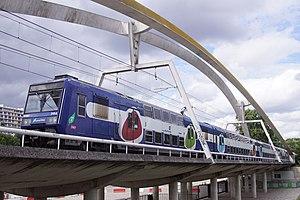
Une unité multiple avec une Z 20900 en tête traverse le viaduc au-dessus du parc André Citroën.
La ligne C du RER d'Île-de-France, plus souvent simplement nommée RER C, est une ligne du réseau express régional d'Île-de-France qui traverse l'agglomération parisienne, avec de nombreux embranchements. Elle relie à l'ouest Pontoise, Versailles-Château-Rive-Gauche et Saint-Quentin-en-Yvelines d'une part, et au sud Massy - Palaiseau, Dourdan et Saint-Martin-d'Étampes, ainsi que Versailles-Chantiers par un tracé quasi circulaire, en passant par le cœur de Paris.